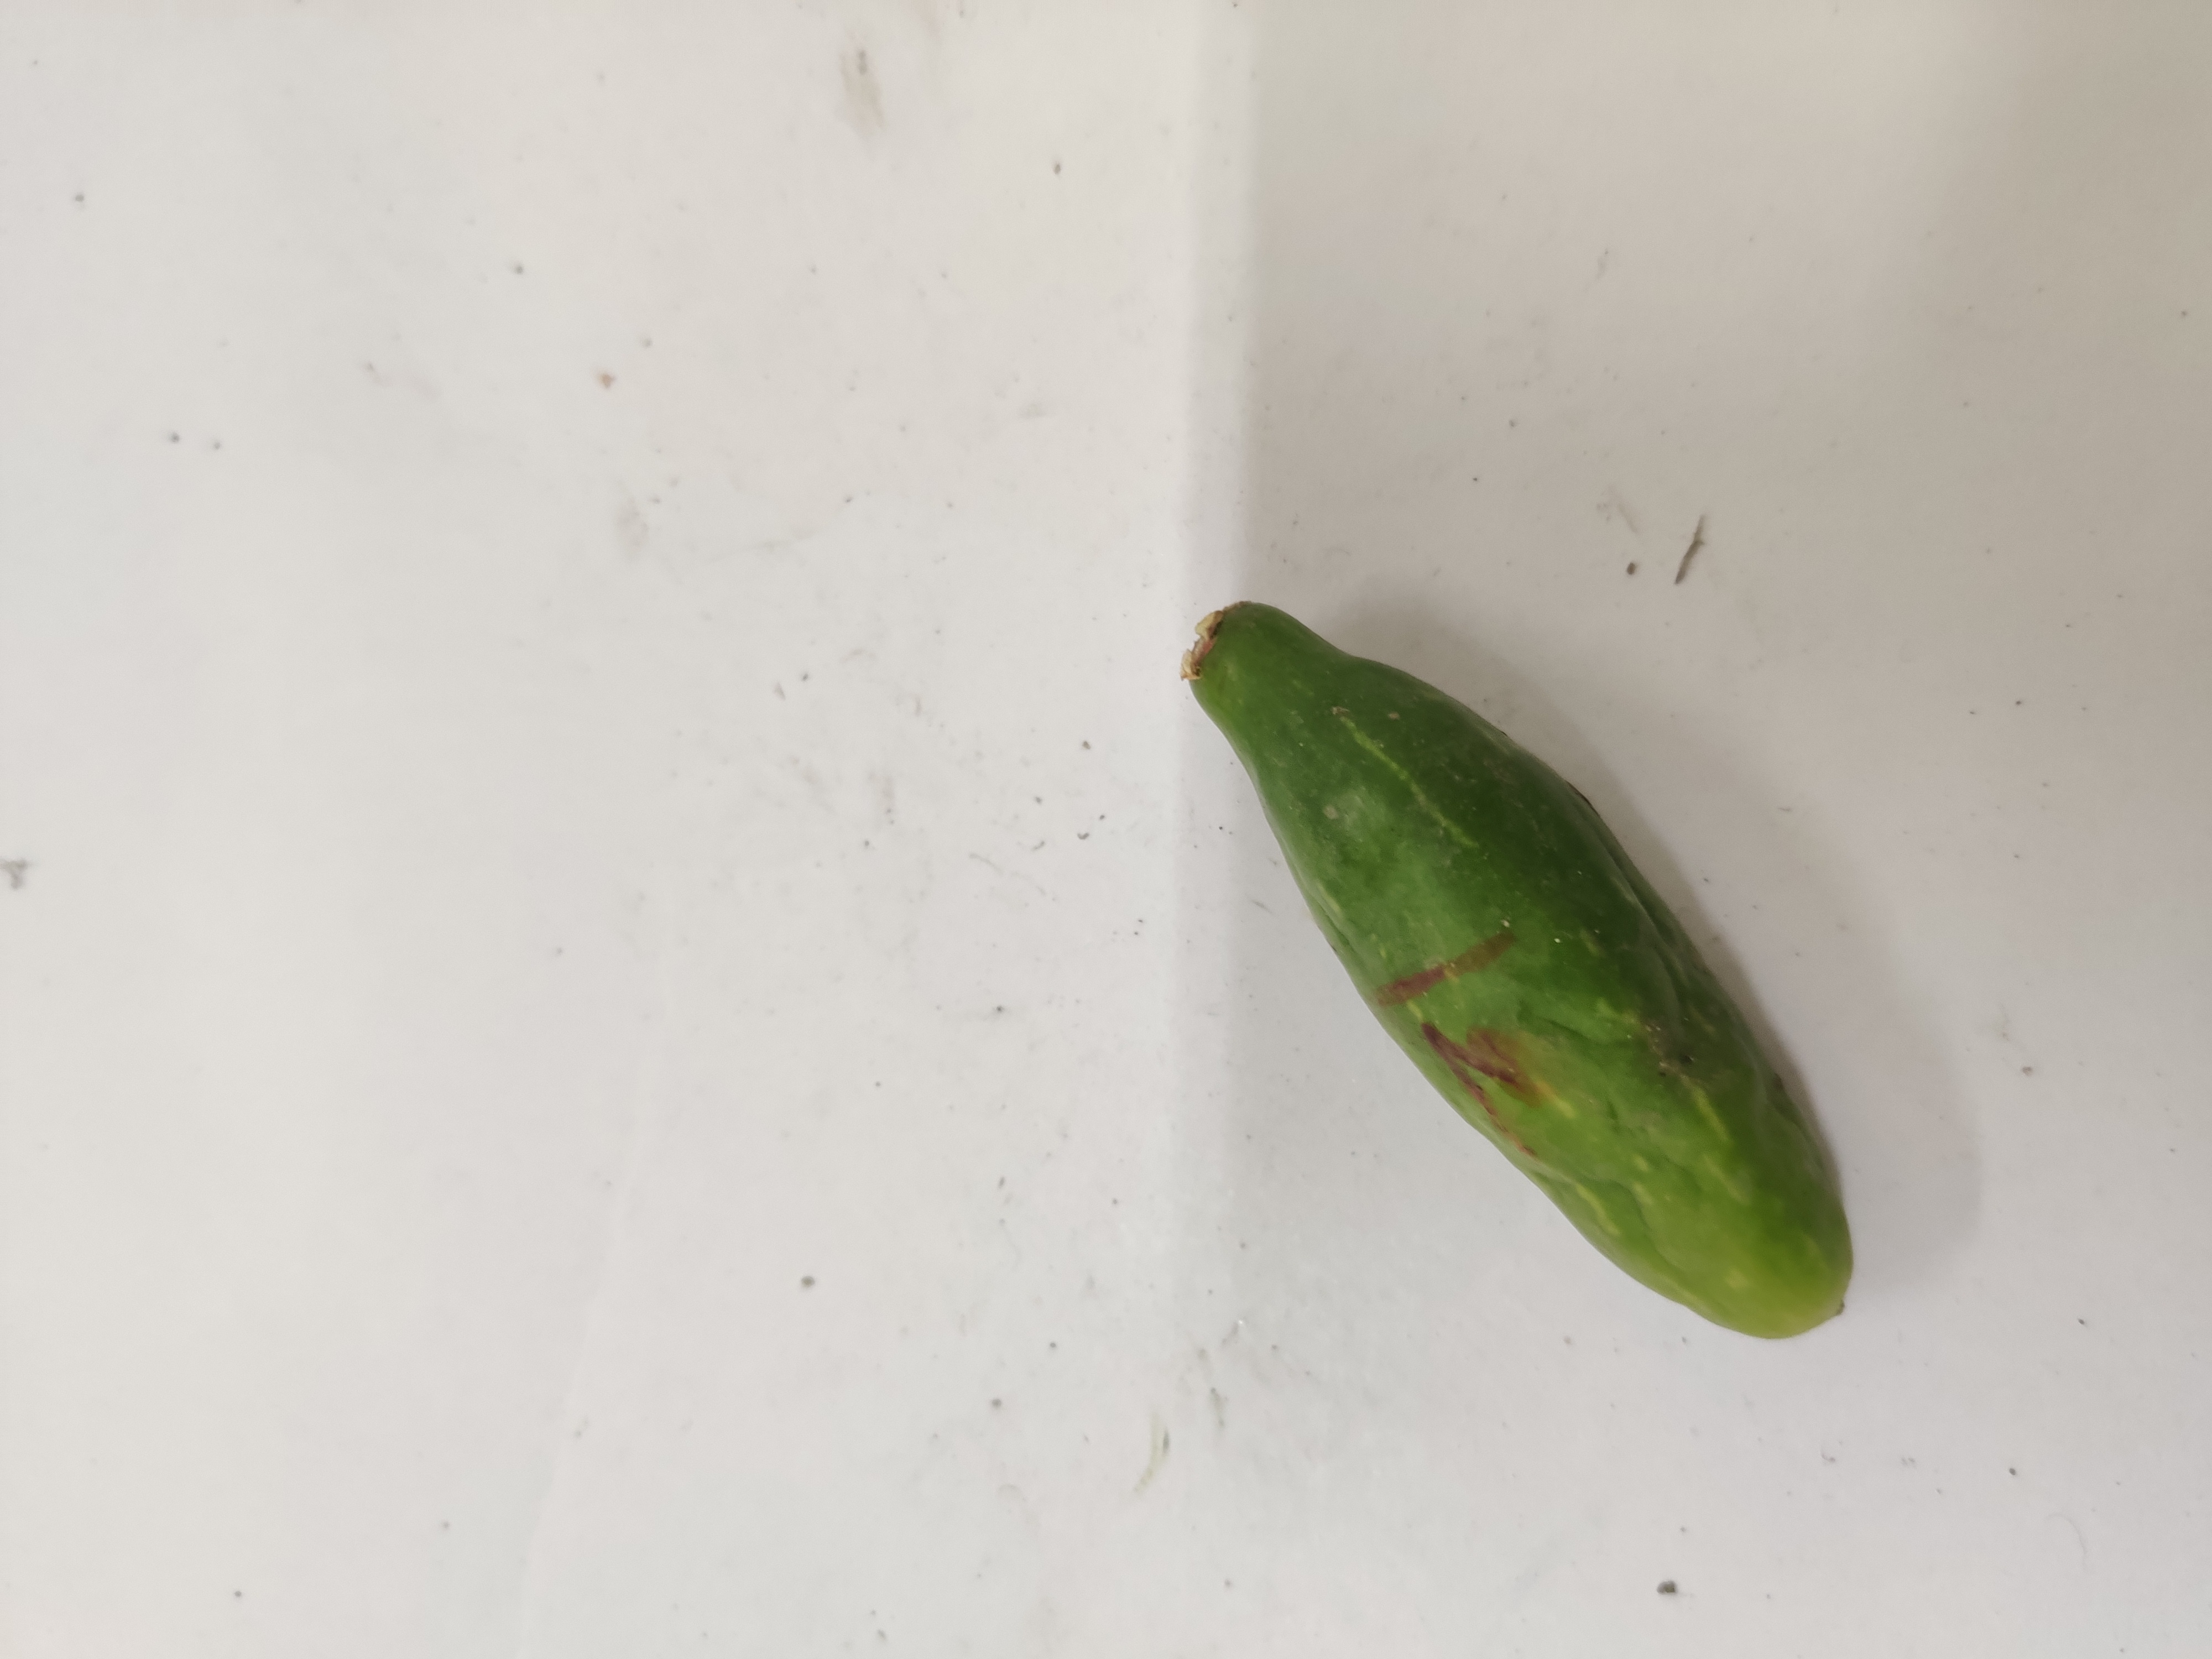
Crop: Ivy Gourd
Condition: Damaged